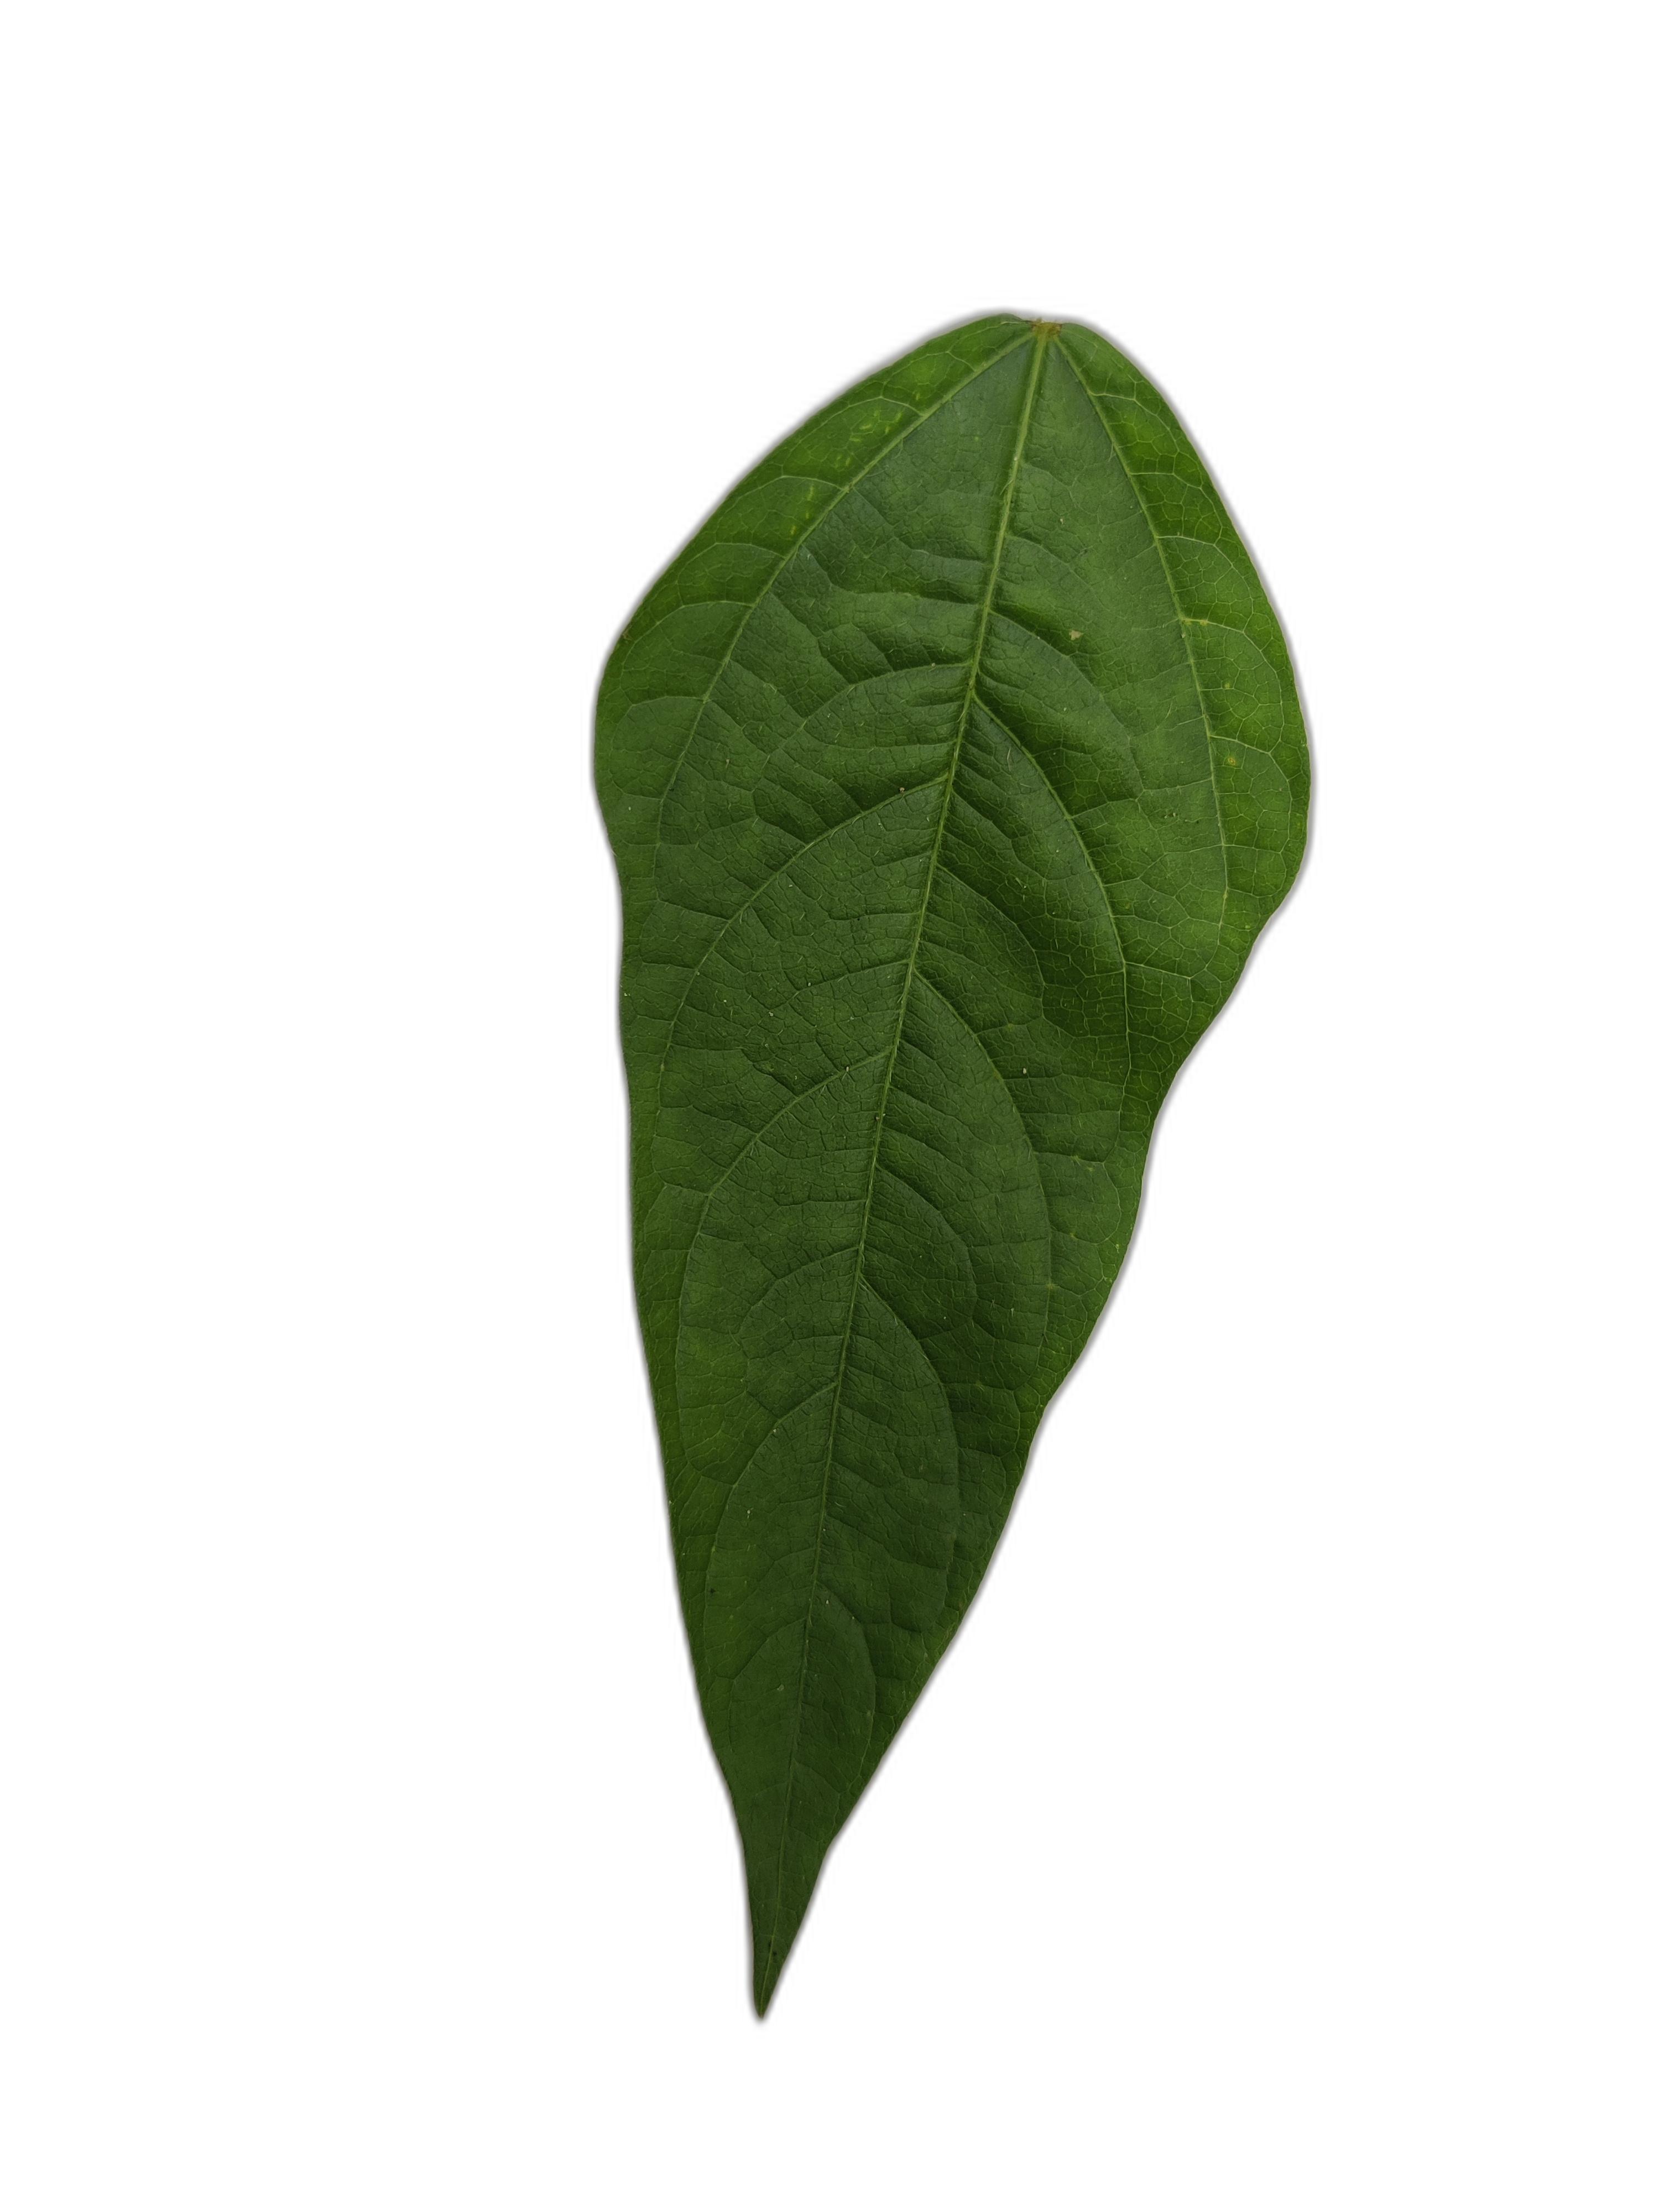
Label: Healthy